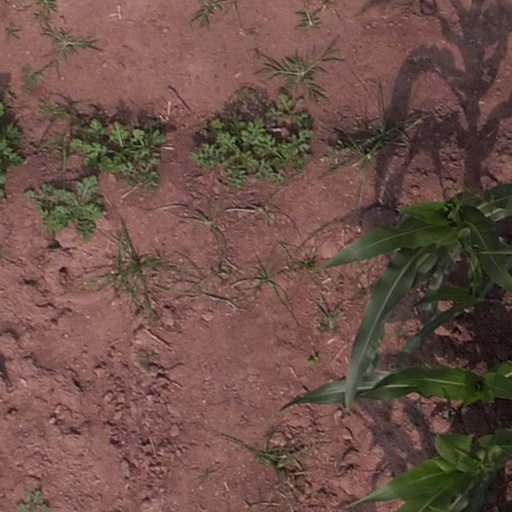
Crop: maize; corn